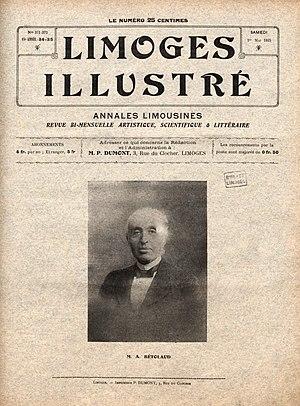
Limoges illustré, 1er mai 1915.
Albert Hennequin ou Albert-F. Hennequin est un poète et critique littéraire français.